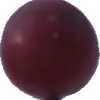
Label: pink_grape